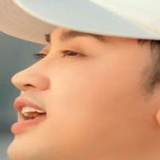
ca sĩ Don Nguyễn